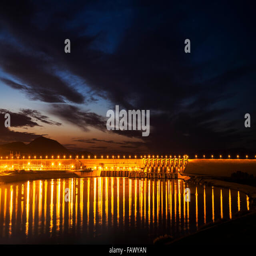
dam over river lit up at nighttime